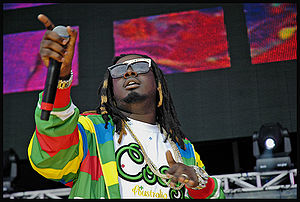
T-Pain
T-Pain (2007)
T-Pain er en amerikansk rapper og R & B kunstner. T-Pain er kendt for sin brug af Auto-tune. Han rapper, synger og er producer. Hans karriere begyndte da han lavede et remix af sangen "I'm locked up" til Akon. Nu er han en del af Konvict Muzik med Nappy Boy Entertainment og er blevet kendt over hele verden.